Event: Nepal Earthquake
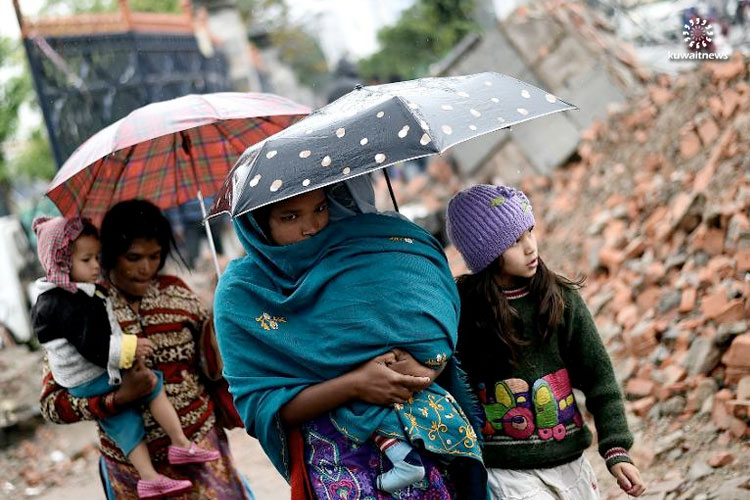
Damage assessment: damage